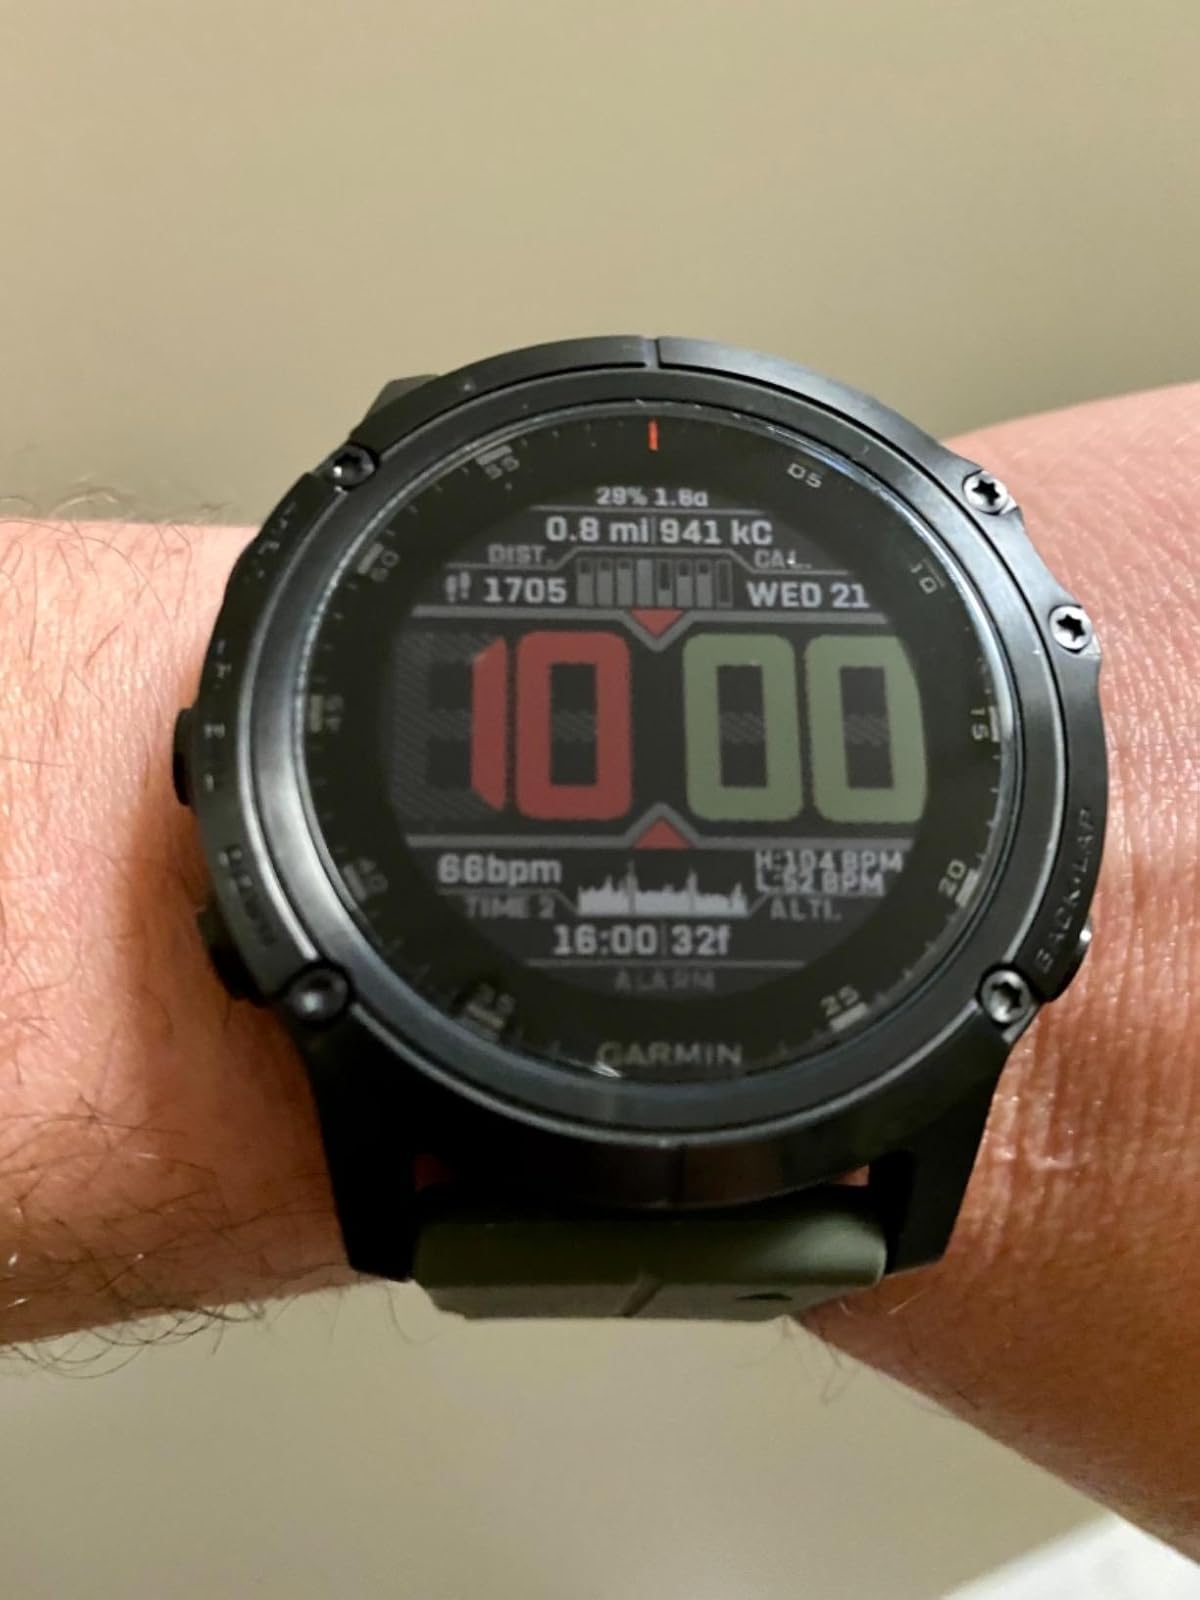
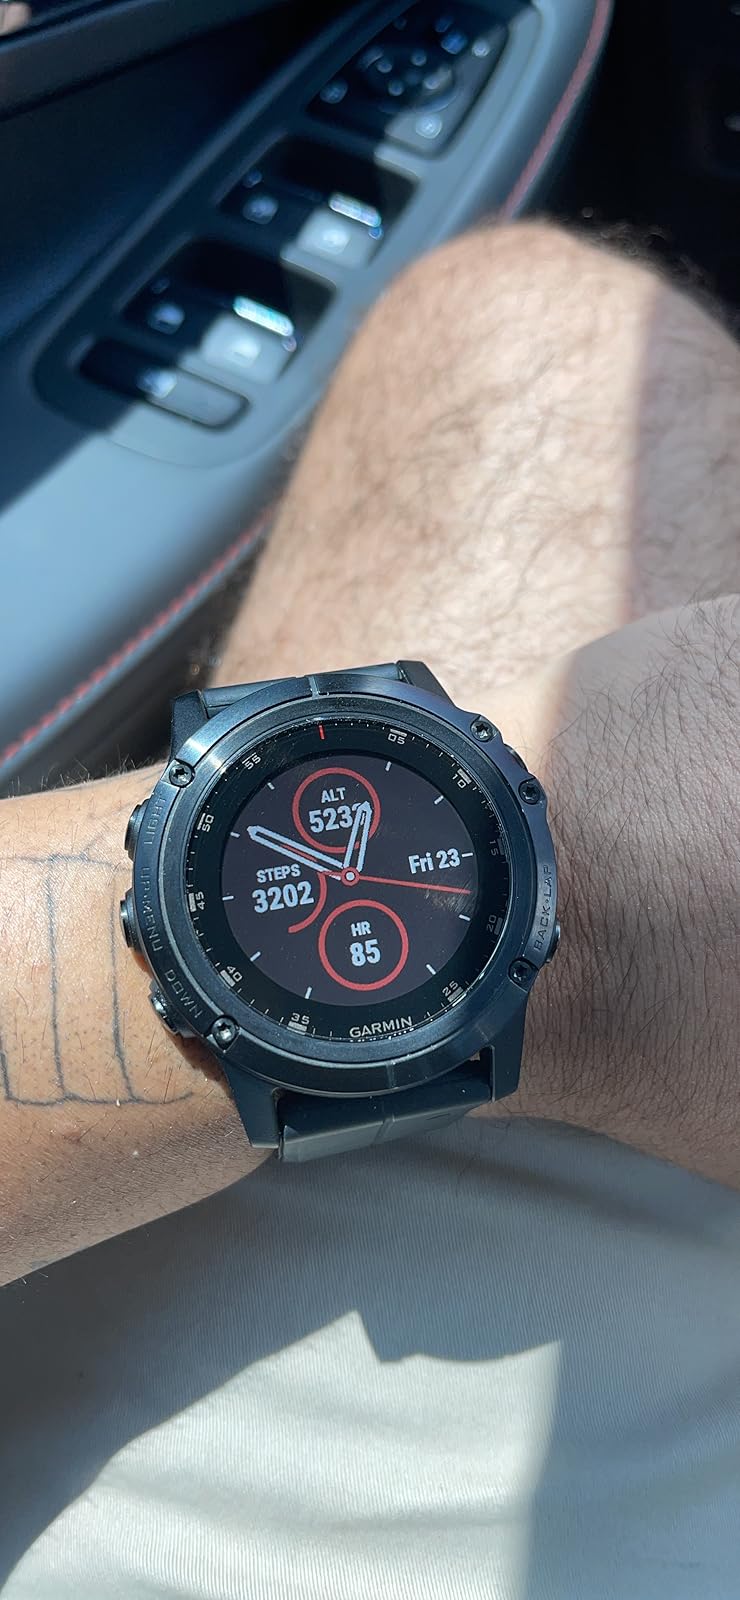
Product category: smartwatch
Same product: yes